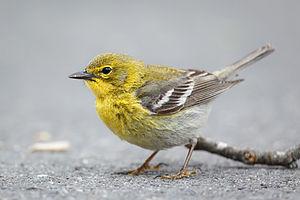
Cette liste des oiseaux au Canada provient de Bird Checklists of the World en date du mois de juillet 2018.
Cette liste des espèces d'oiseaux au Québec recense les taxons de ce groupe observés dans cette province du Canada. Elle provient de l'American Ornithologist Union en date du mois de janvier 2019. Elle comprend 470 espèces dont :